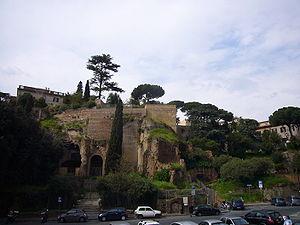
Rome, Campidoglio: la roche Tarpéienne
La roche Tarpéienne est une crête rocheuse située à l’extrémité sud-ouest du Capitole, à Rome.